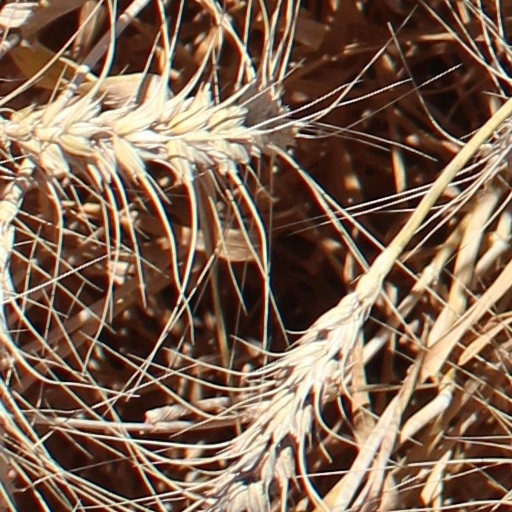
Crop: wheat